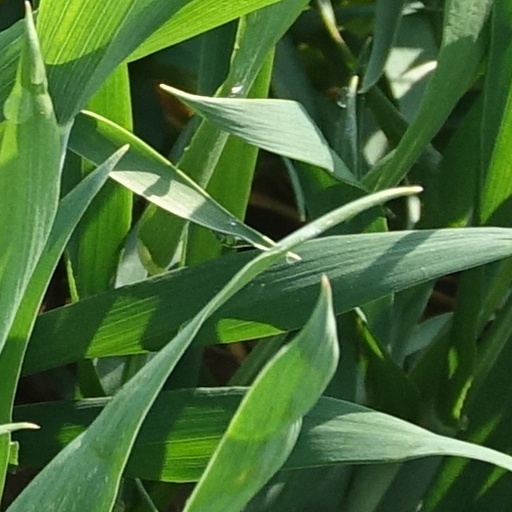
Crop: wheat